Crossness Sewage Treatment Works

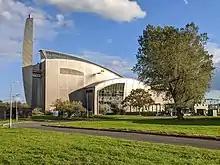
The sludge incinerator at Crossness, viewed from west

The Crossness Sewage Treatment Works is a sewage treatment plant located at Crossness in the London Borough of Bexley. It was opened in 1865 and is Europe's second largest sewage treatment works, after its counterpart Beckton Sewage Treatment Works located north of the river. Crossness treats the waste water from the Southern Outfall Sewer serving South and South East London, and is operated by Thames Water.